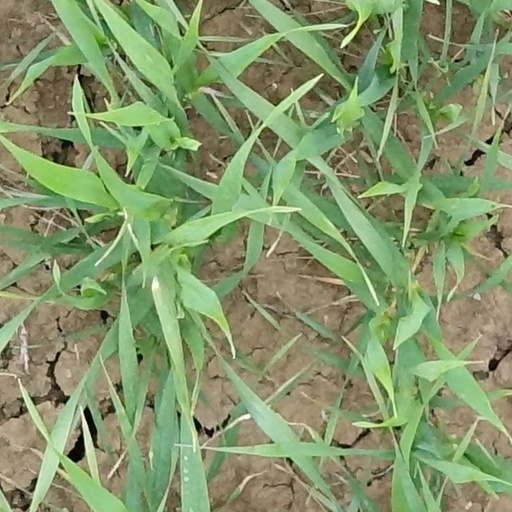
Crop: wheat